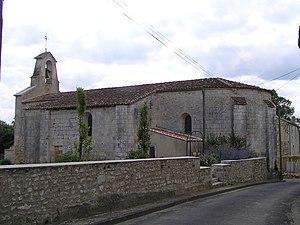
église de Mosnac
Mosnac est une commune du sud-ouest de la France, située dans le département de la Charente.